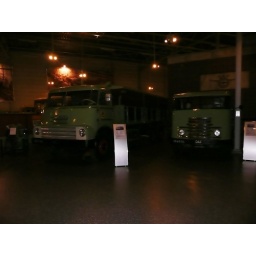
Het DAF Museum is gevestigd in een industrieel monument in Eindhoven. In het DAF Museum zie je de hele geschiedenis van de DAF voertuigen.